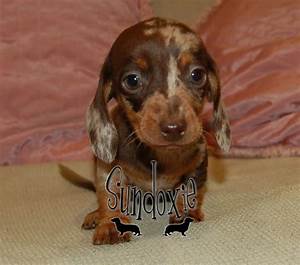
Label: dog